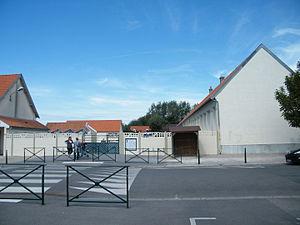
Fort-Mahon-Plage, école primaire Raoul Ridoux.
Fort-Mahon-Plage est une commune française située dans le département de la Somme, en région Hauts-de-France.